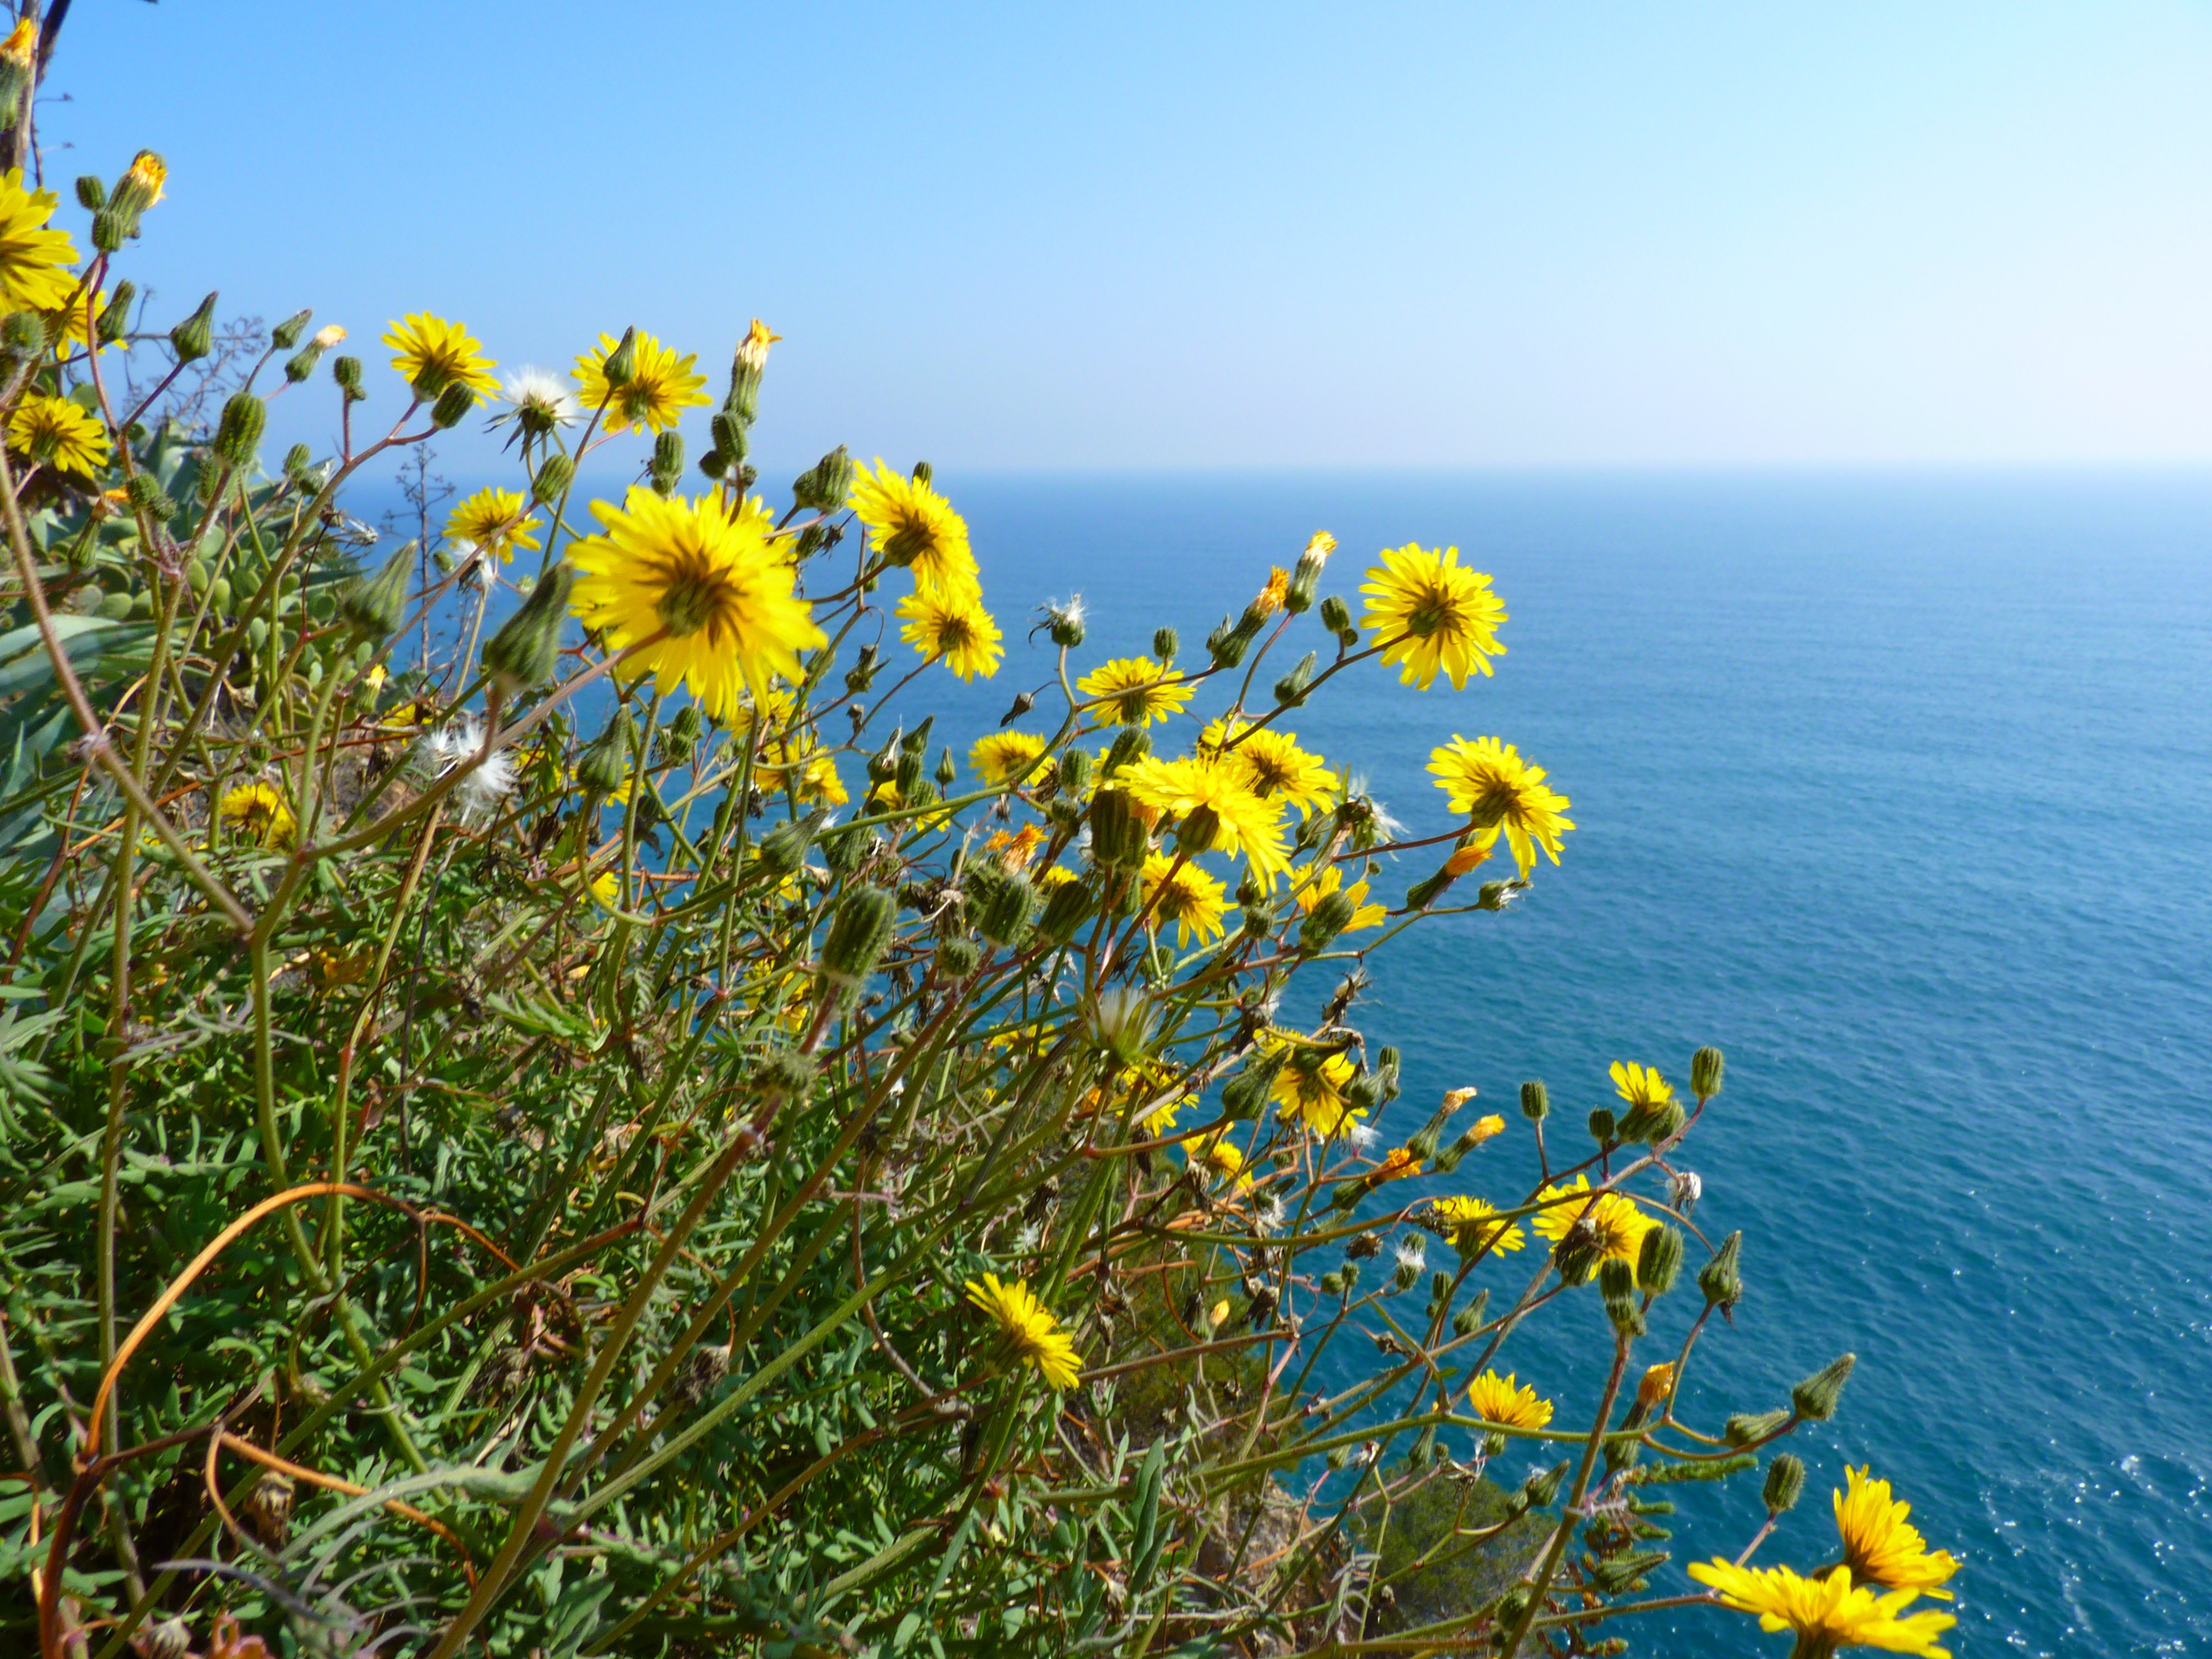
sea, plant, meadow, prairie, flower, blue, yellow, flora, wildflower, flowers, ecosystem, flowering plant, daisy family, land plant